Mahavira

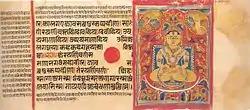
Folio from the "Kalpa Sūtra", 15th century

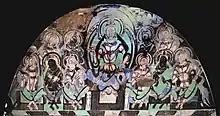
Painting of Mahavira among the Six Heretical Teachers in Kizil Caves, Xinjiang, China, 4th century CE

According to Jain texts, Mahavira's nirvana (death) occurred in the town of Pawapuri in present-day Bihar. His life as a spiritual light and the night of his nirvana are commemorated by Jains as Diwali at the same time that Hindus celebrate it. His chief disciple, Gautama, is said to have attained omniscience the night that Mahavira achieved nirvana from Pawapuri.